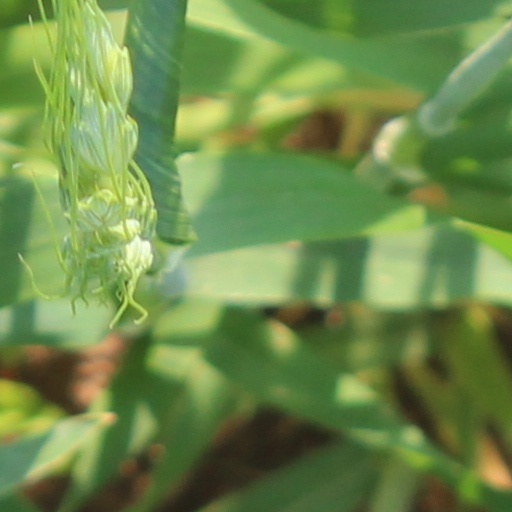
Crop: wheat